Taliesin (studio)

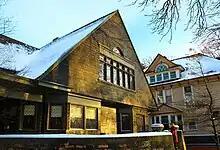
Wright's home and studio in Oak Park, Illinois. The house was built in 1889, while the studio was built in 1898.

The Frank Lloyd Wright Home and Studio in Oak Park, Illinois, was Wright's residence from 1889 to 1909. He built an architectural studio next to his Oak Park house in 1898. In Oak Park, Wright had developed his concept of Prairie School architecture, designing houses primarily for local clients. In 1903, Wright began designing a home for Edwin Cheney, but quickly took a liking for Cheney's wife. Wright and Mamah Borthwick Cheney began an affair and separated from their spouses in 1909.